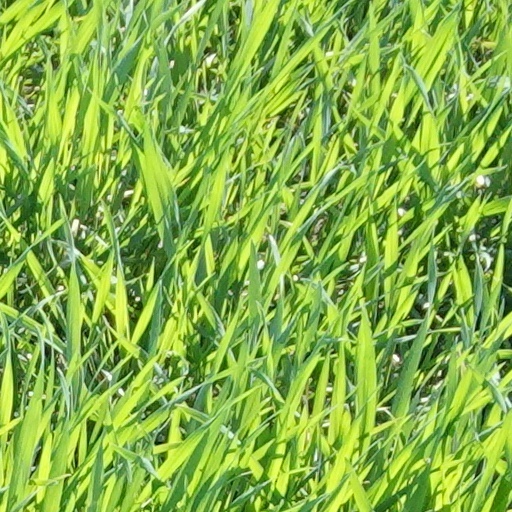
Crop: wheat